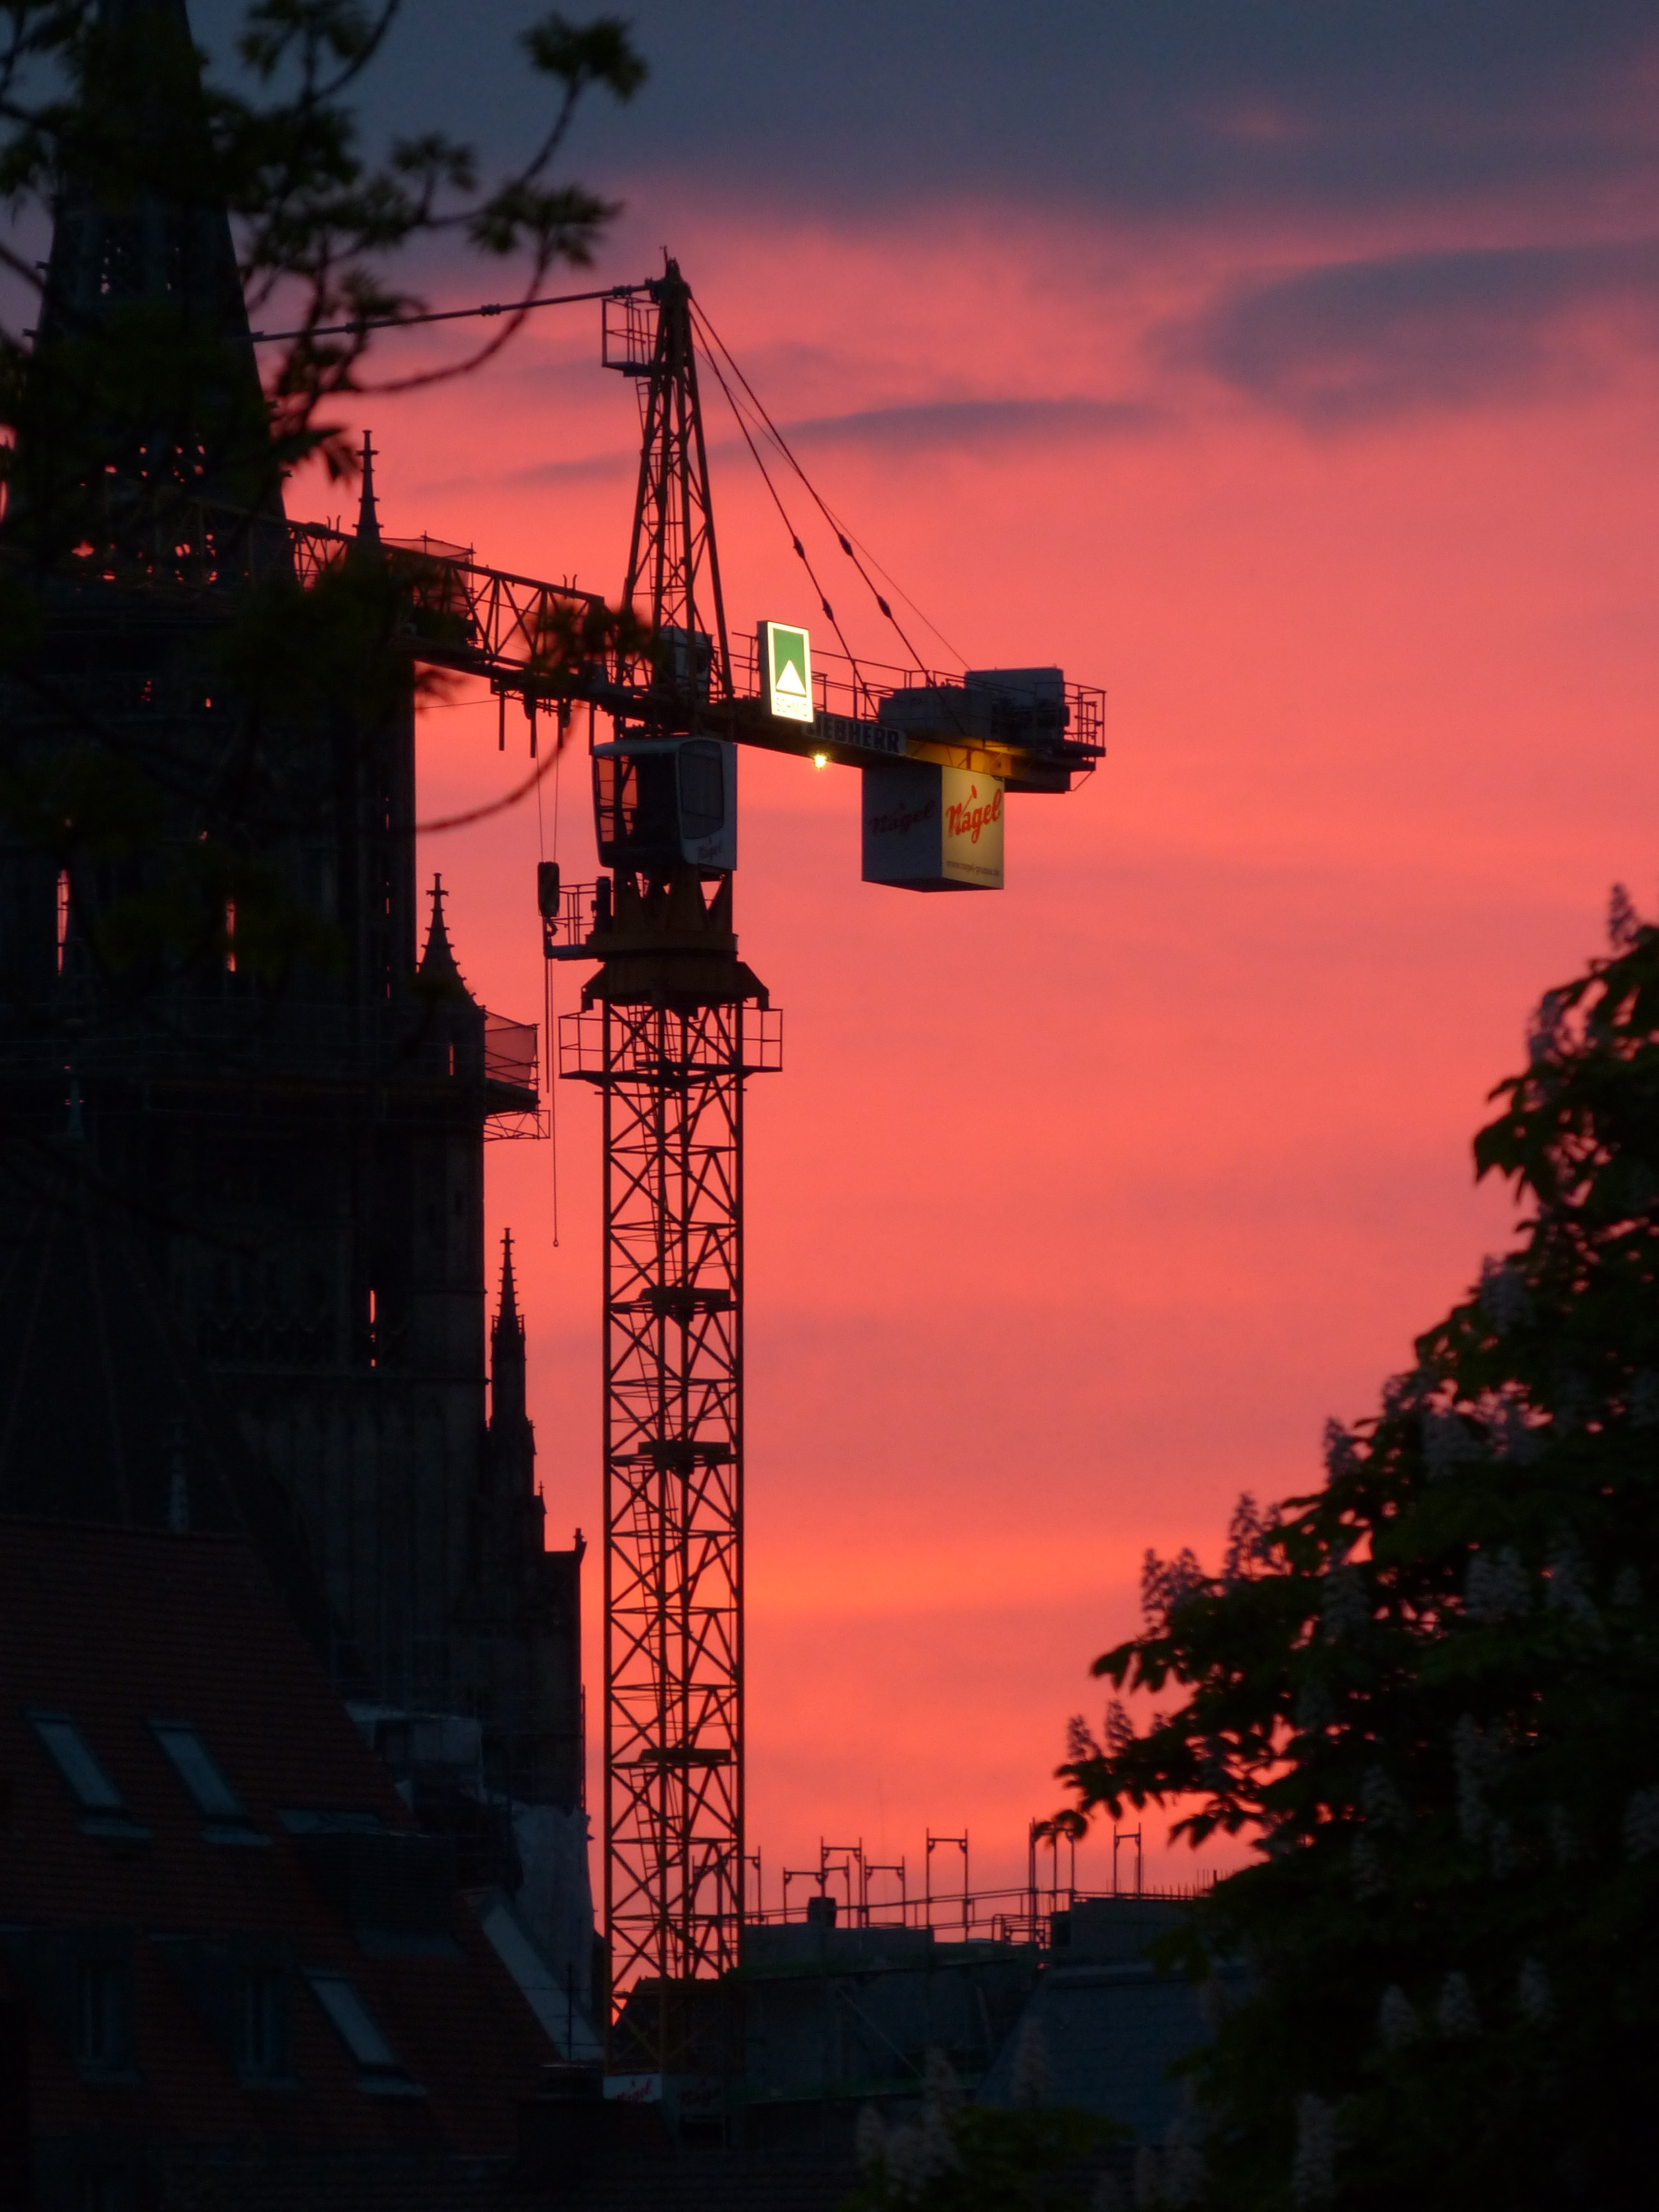
light, sky, sunrise, sunset, night, dawn, dusk, evening, red, tower, lighting, build, crane, site, baukran, construction work